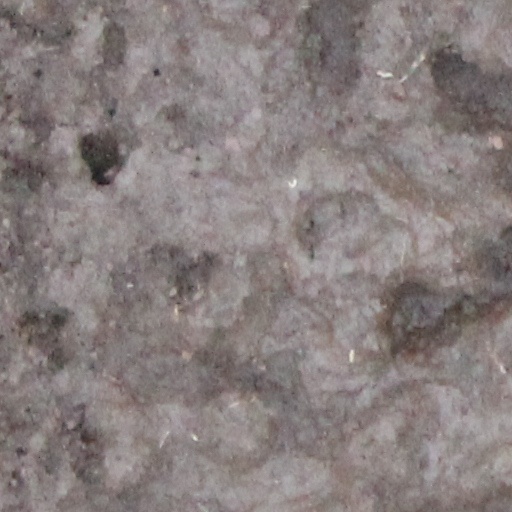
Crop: wheat